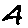
Label: 4